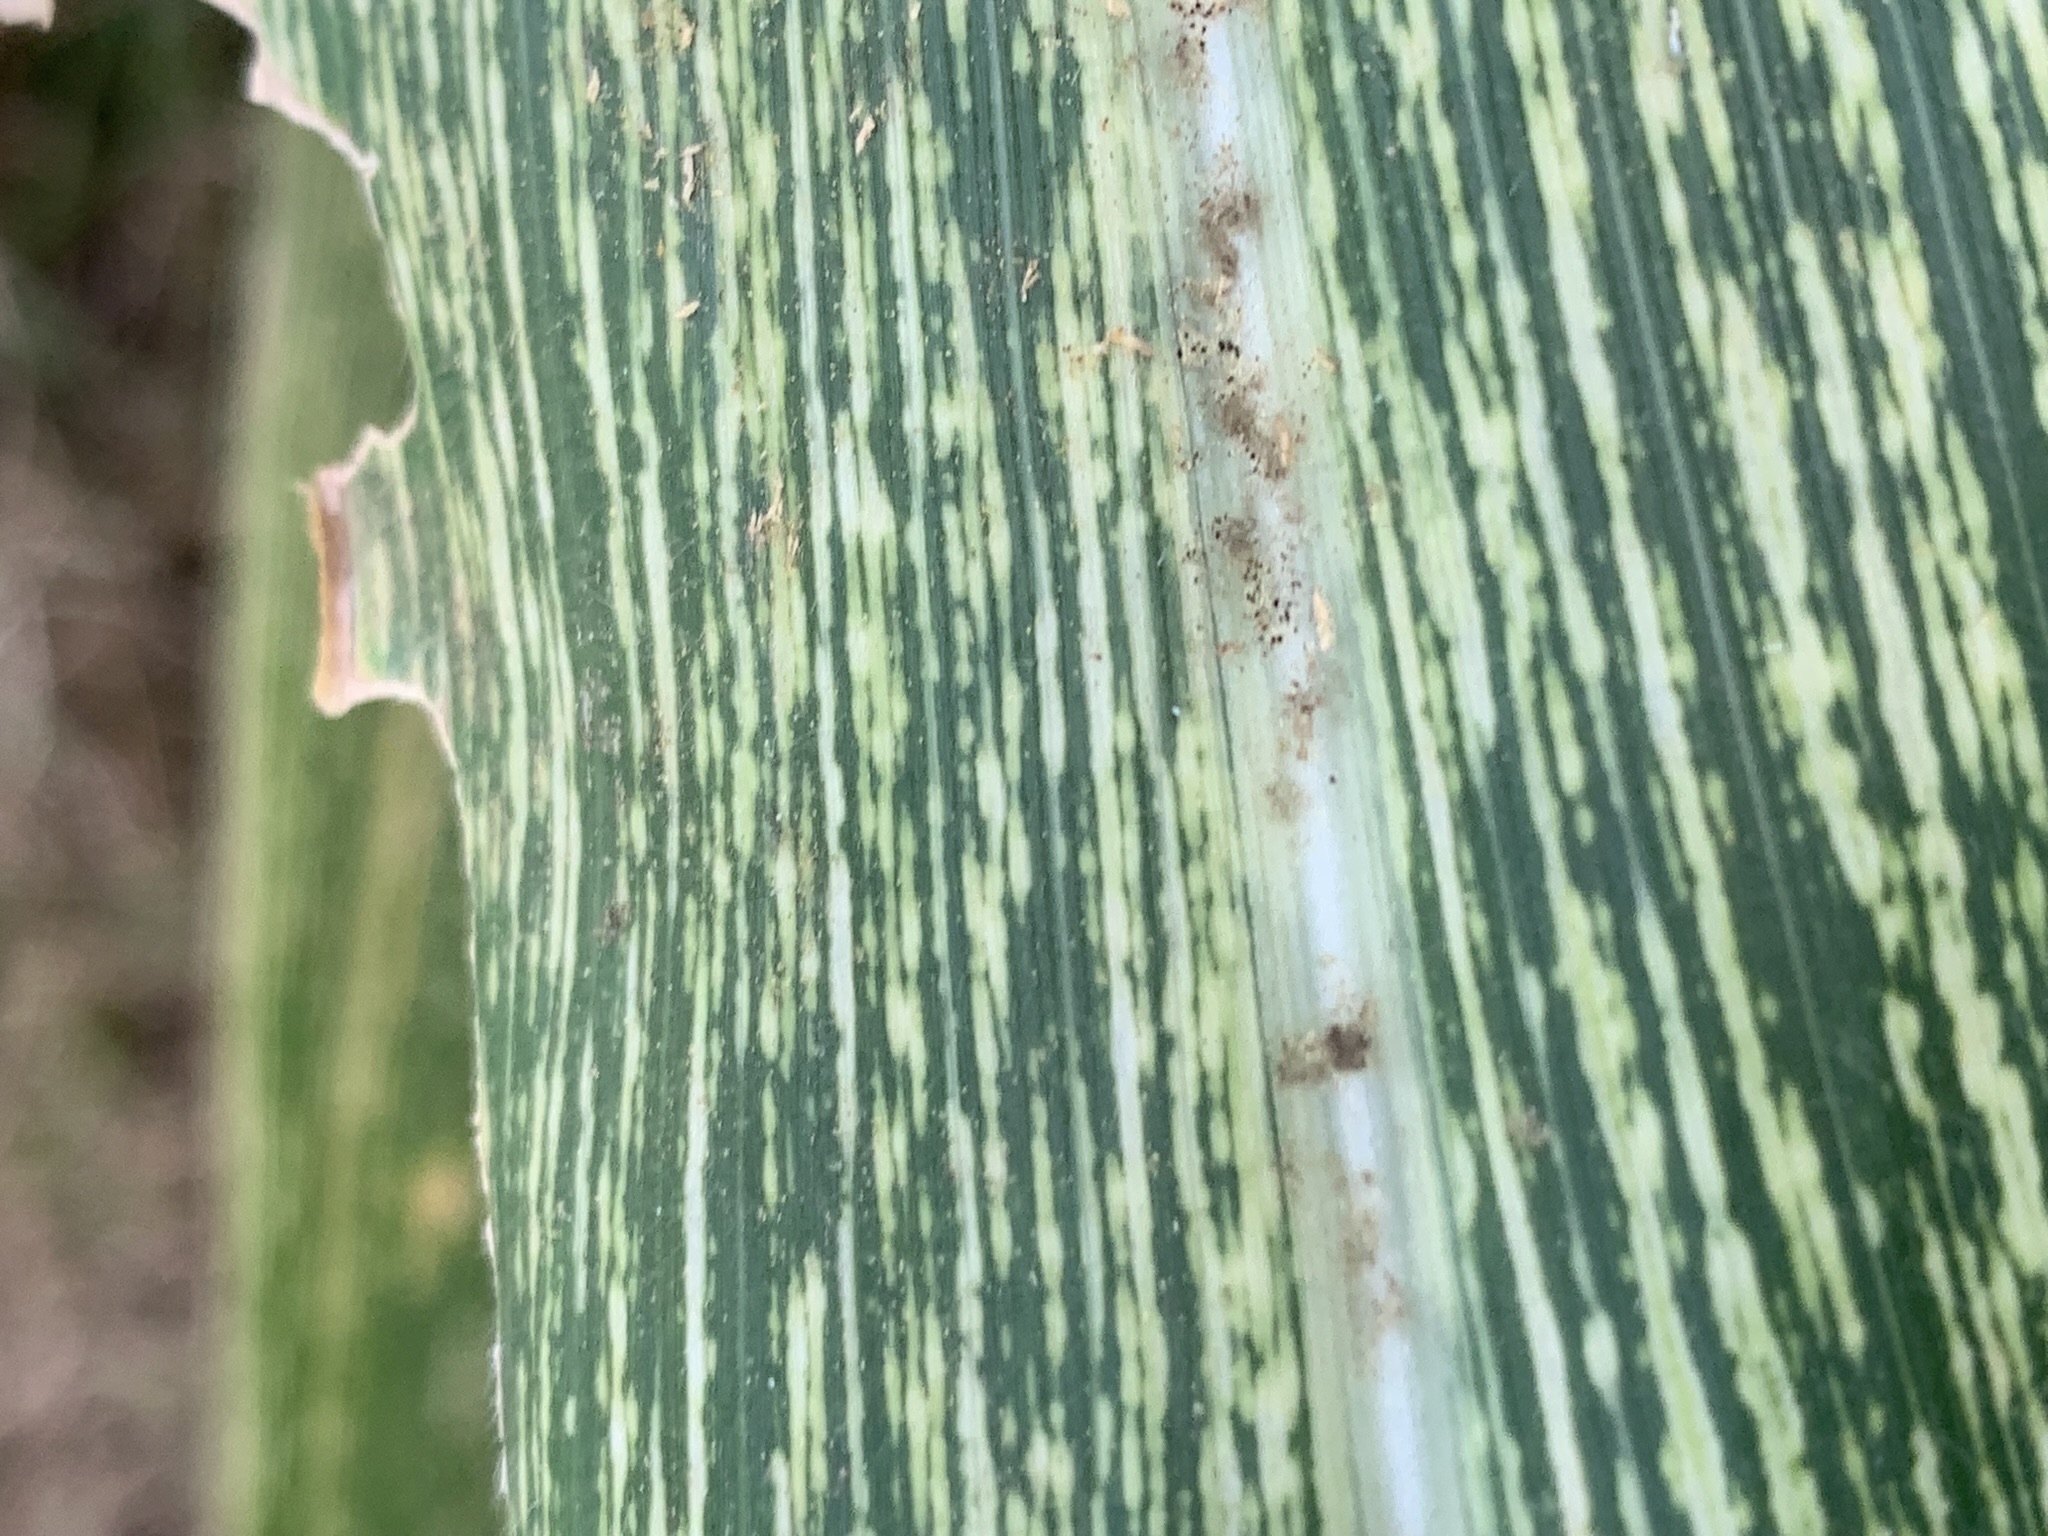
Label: MSV